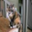
Label: cat